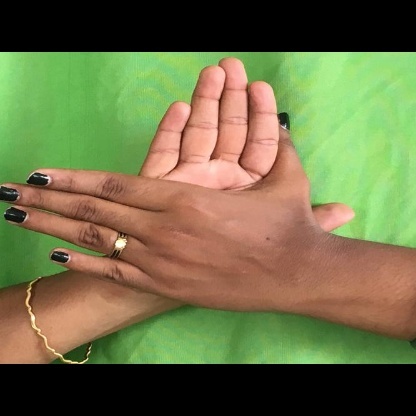
Mudra: Chakra